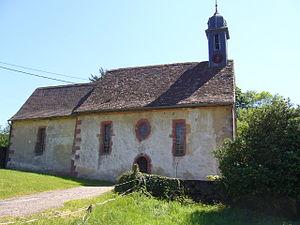
Sainte-Marie-aux-Mines est une commune française située dans le département du Haut-Rhin, en région Grand Est. Sainte-Marie-aux-Mines, et, en l'an II de la République, Mont-Libre puis Val-aux-Mines, se trouve à 360 mètres au-dessus du niveau de la mer à proximité du col de Sainte-Marie.